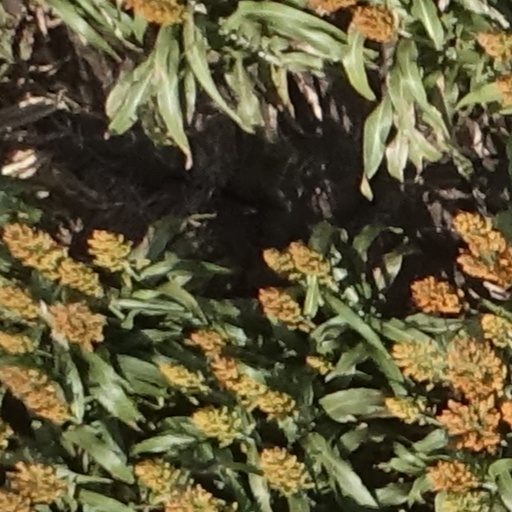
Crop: sorghum